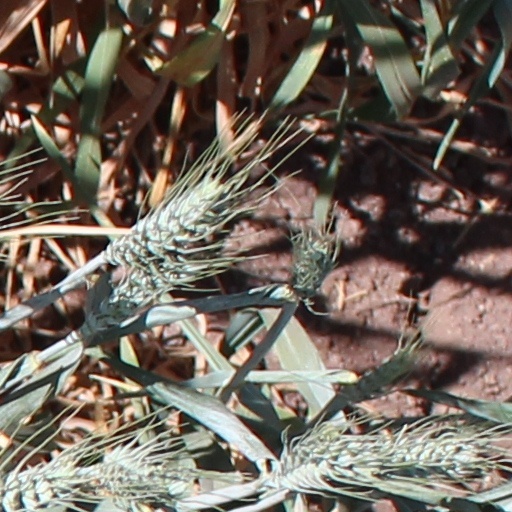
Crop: wheat